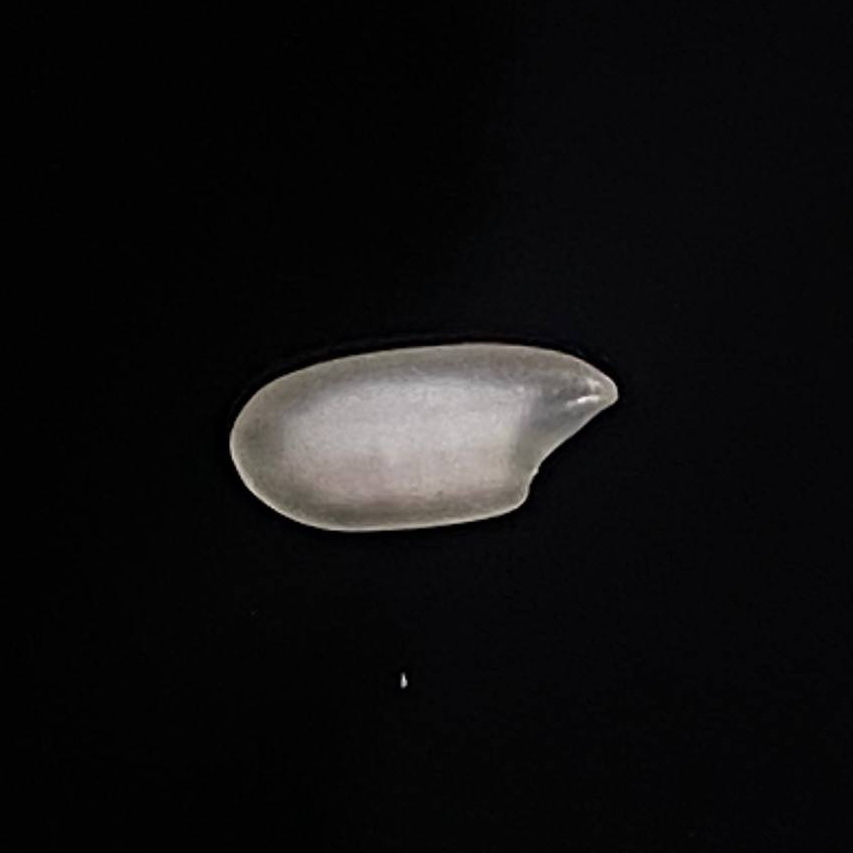
Rice variety: Bashful